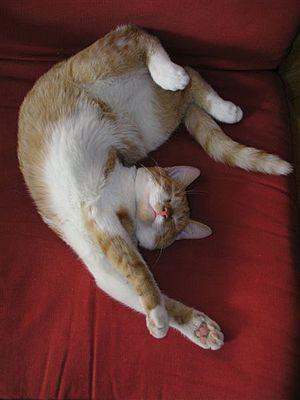
Le ronronnement est une vocalisation émise par certains félins et viverridés. Produit à l’expiration comme à l’inspiration, ce son de basse fréquence apparaît dès l’âge de deux jours. Le mécanisme du ronronnement est encore mal expliqué. La théorie dominante est que le son est produit par des contractions des muscles du larynx déclenchées par une oscillation neurale et faisant vibrer les cordes vocales. La possibilité pour un félin de ronronner ou non est également un point débattu, notamment pour les grands félins de la sous-famille des Panthérinés.